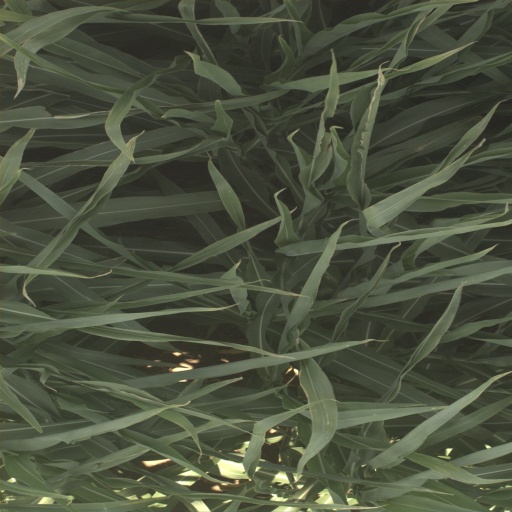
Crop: sorghum